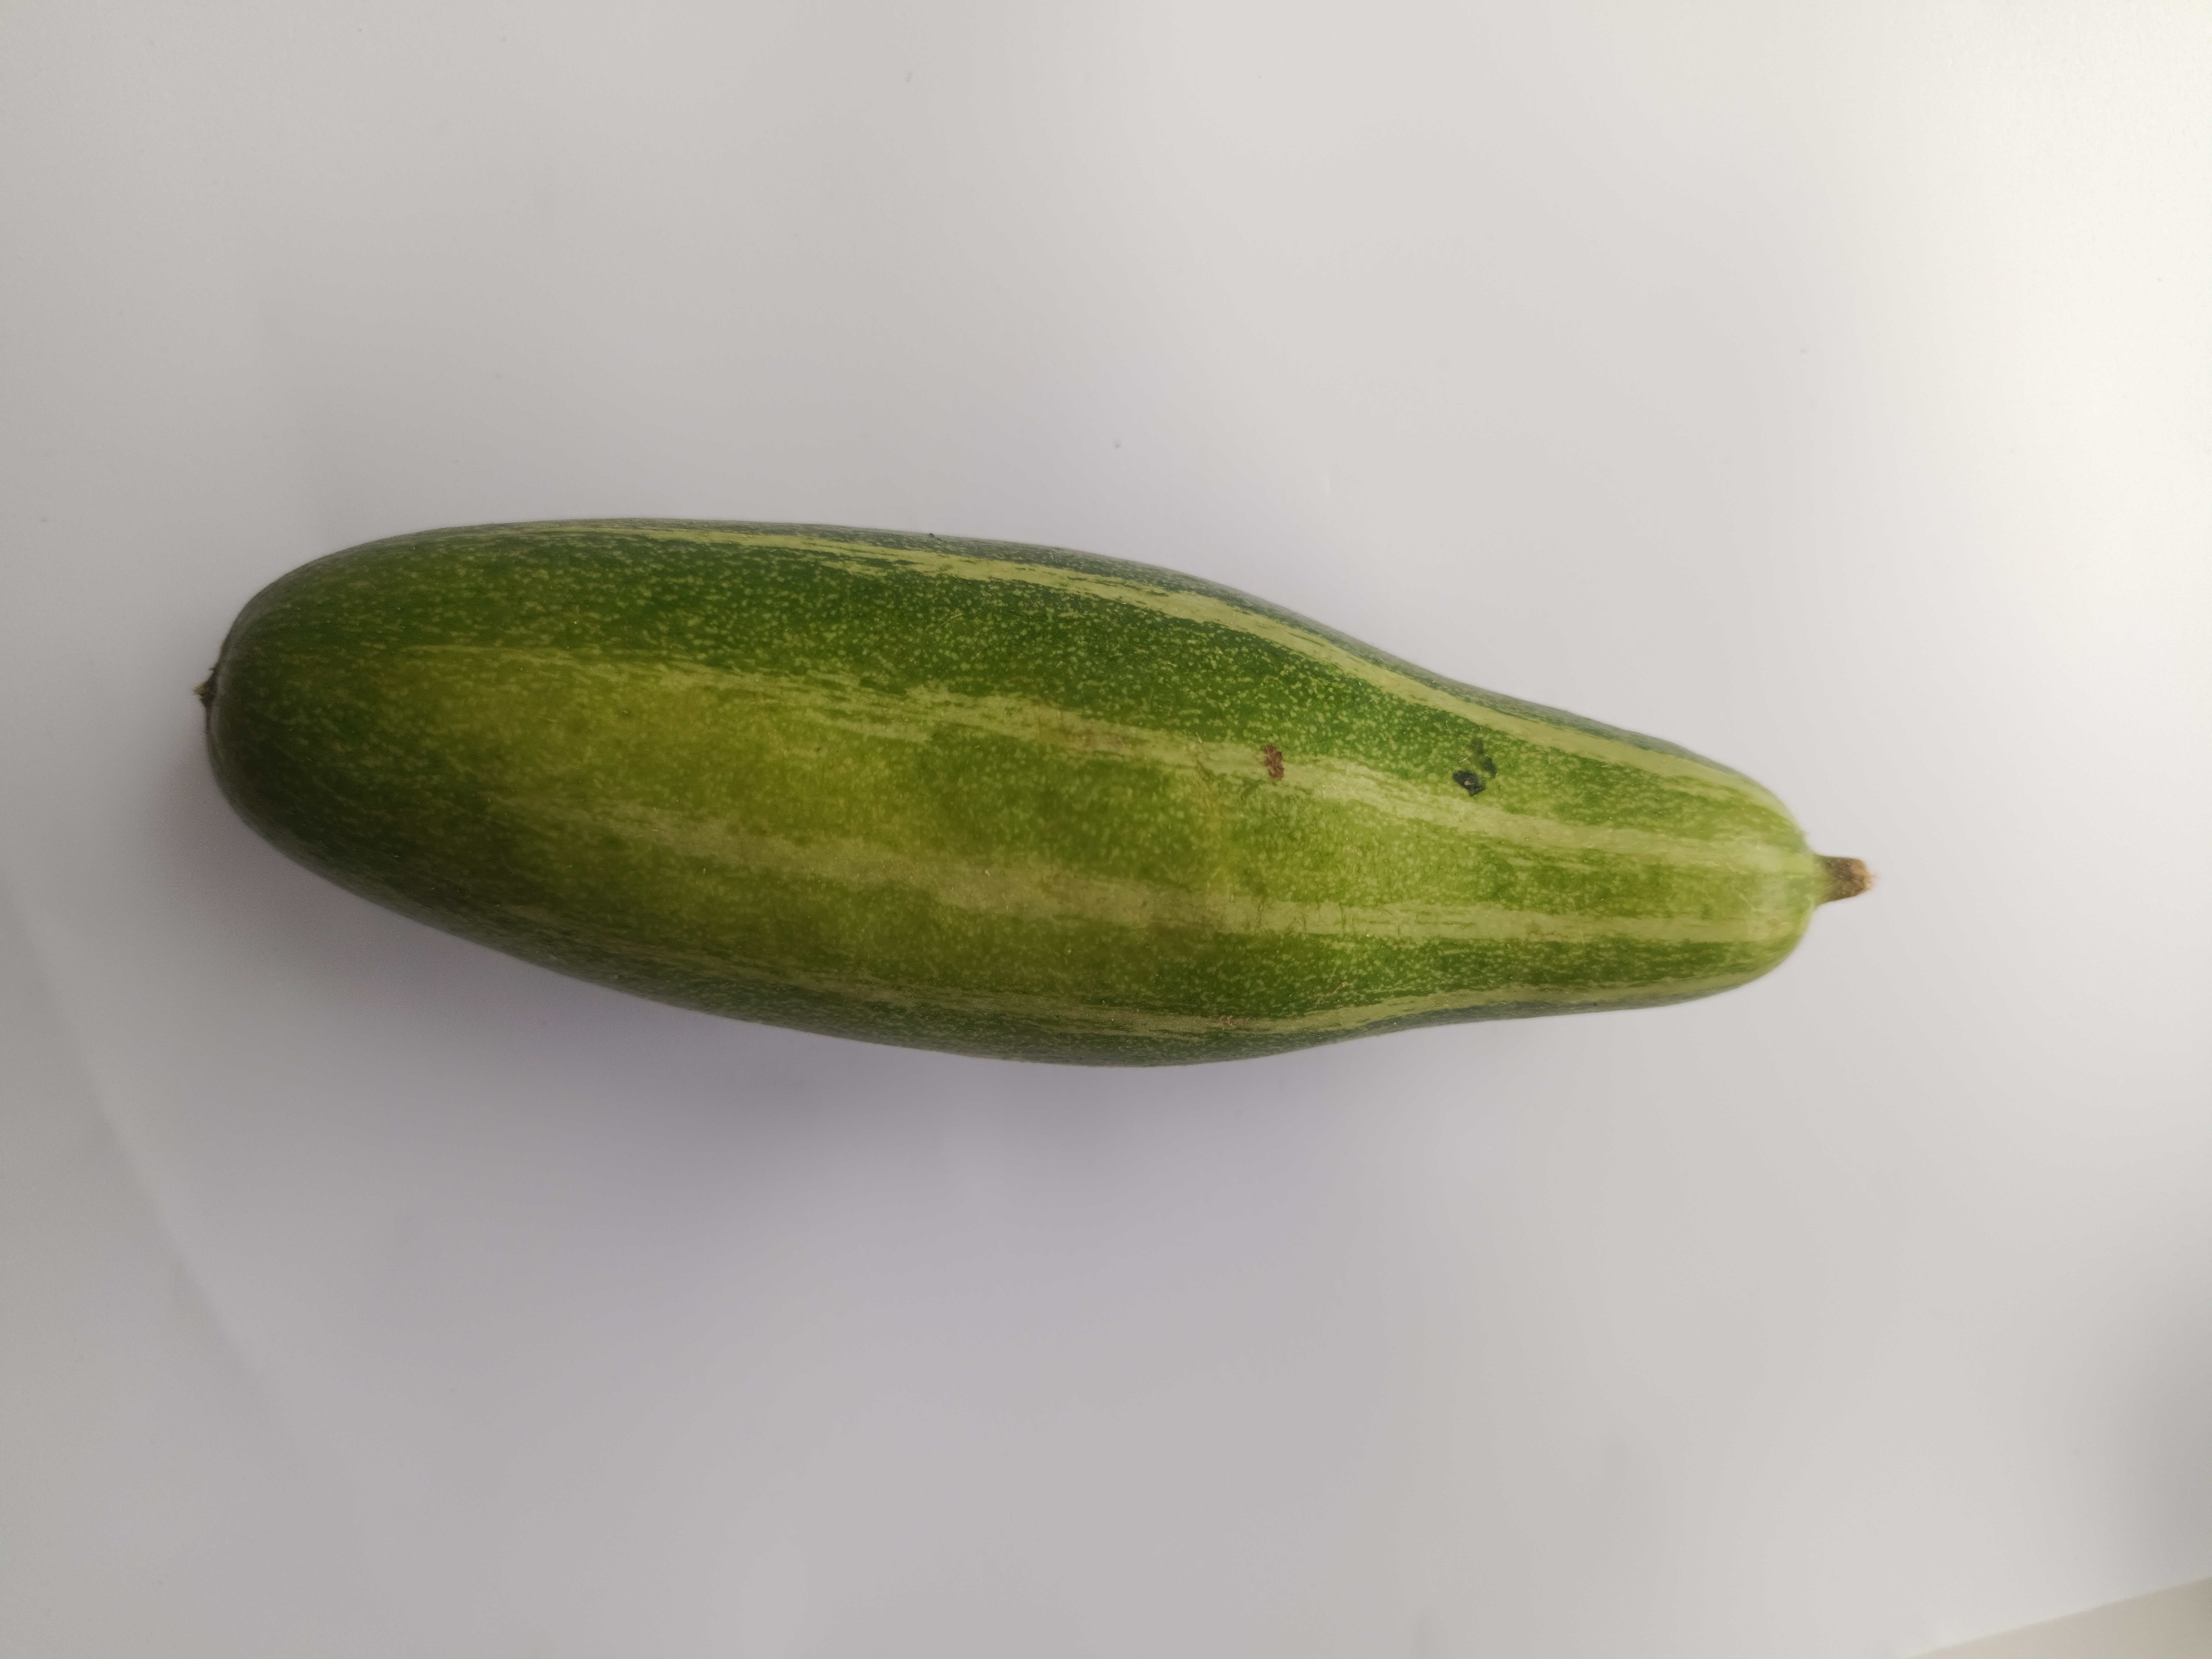
Label: Trichosanthes dioica